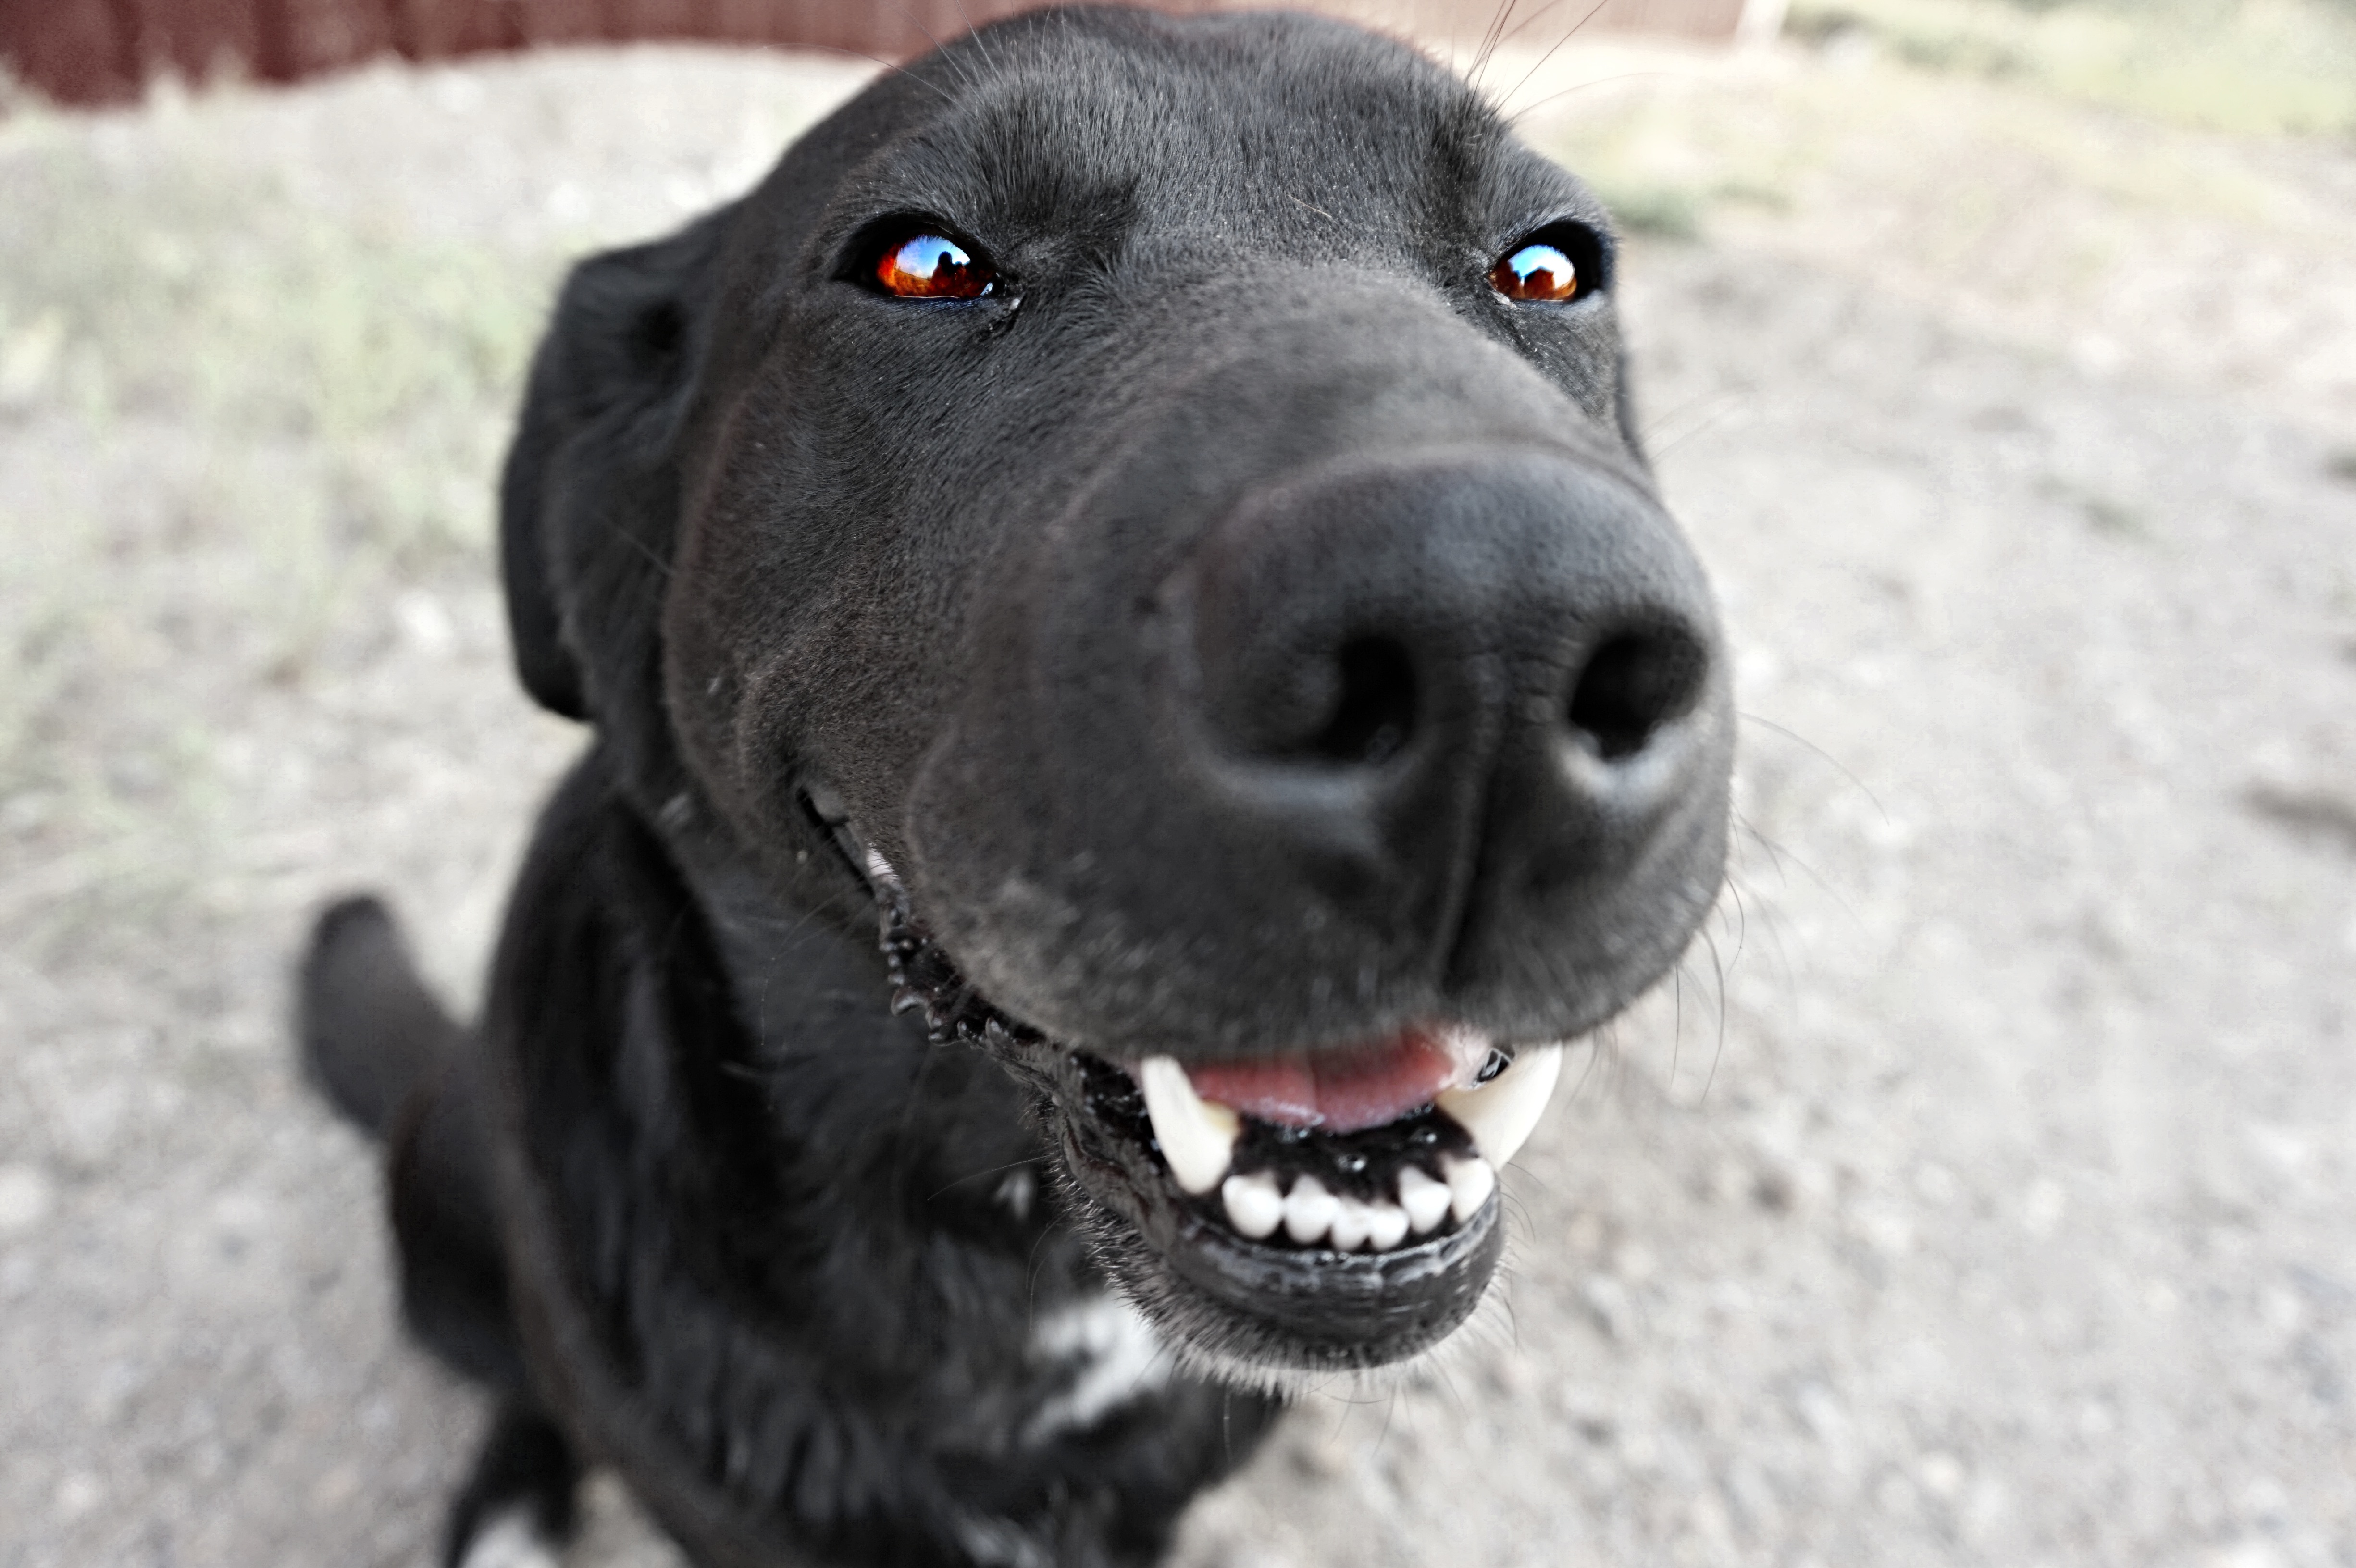
dog, mammal, vertebrate, labrador retriever, dog breed, retriever, patterdale terrier, dog like mammal